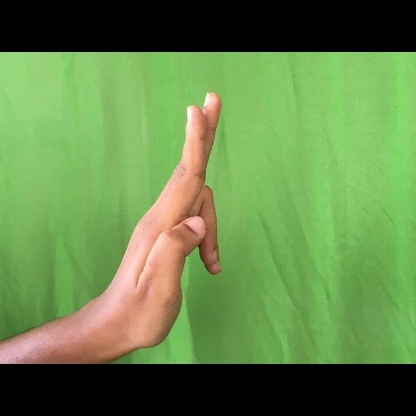
Mudra: Ardhapathaka